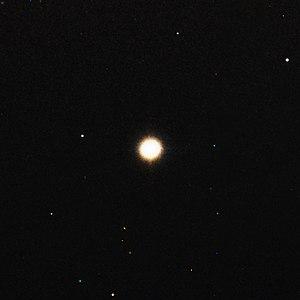
L'objet M60-UCD1 est une galaxie naine ultra-compacte située à environ 54 millions d'années-lumière de la Terre, à proximité de la galaxie M60.